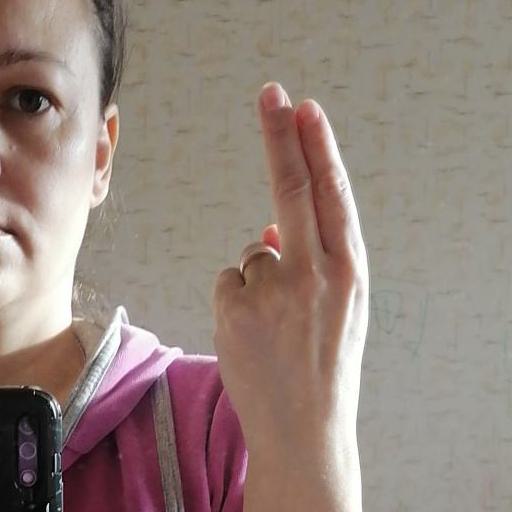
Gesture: two_up_inverted